Nicolas-Marie Songis des Courbons

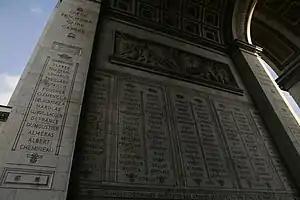
The name SONGIS inscribed on the Eastern Pillar of the Arc de Triomphe (fifth column from left to right, 16th name from top to bottom).

As a recognition to his military merits, General Songis is buried at the Panthéon in Paris, alongside other fellow soldiers of the Napoleonic Wars.